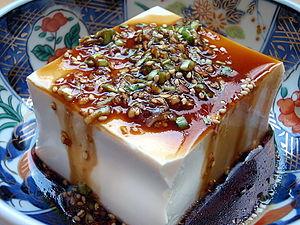
Une sauce à l'ail est une sauce dont l'ingrédient principal est l'ail. Il s'agit généralement d'une sauce très aromatique dont l'intensité est déterminée par la quantité d'ail utilisée. L'ail est le plus souvent écrasé ou coupé en petits dés. Une sauce à l'ail simple se compose d'ail et d'un autre ingrédient permettant de suspendre le tubercule par émulsion, comme de l'huile, du beurre ou de la mayonnaise. Divers autres ingrédients peuvent entrer dans sa préparation.